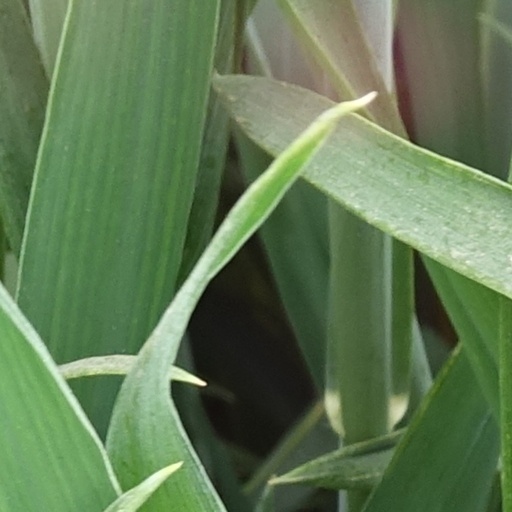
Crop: wheat